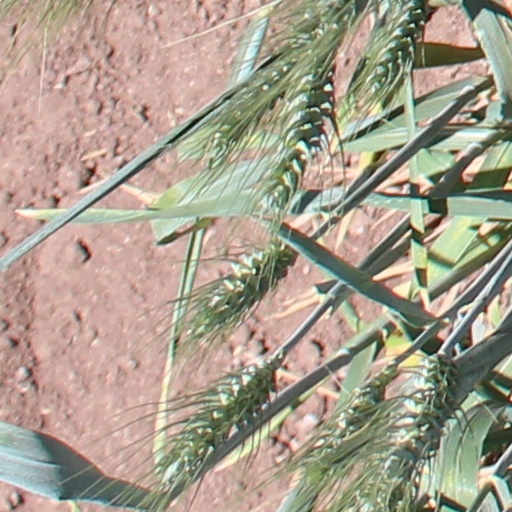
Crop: wheat